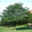
Label: maple_tree